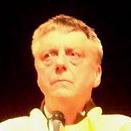
Age: 56